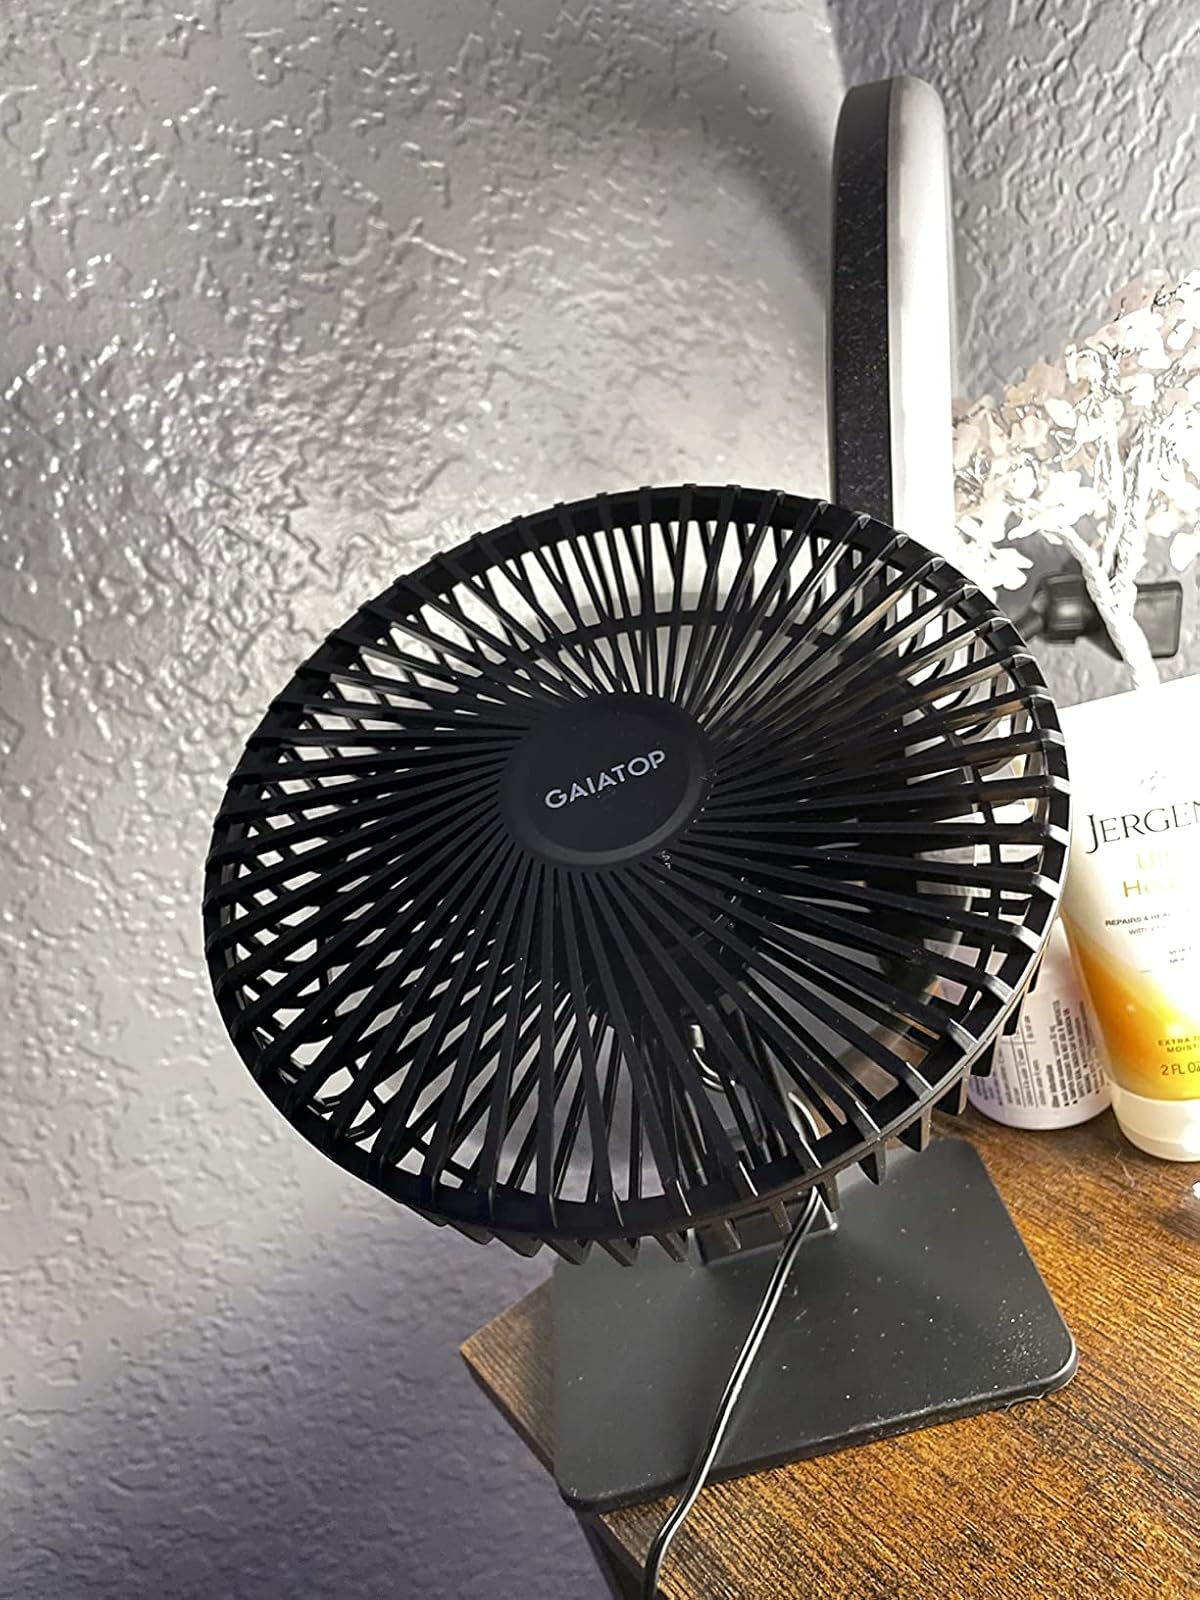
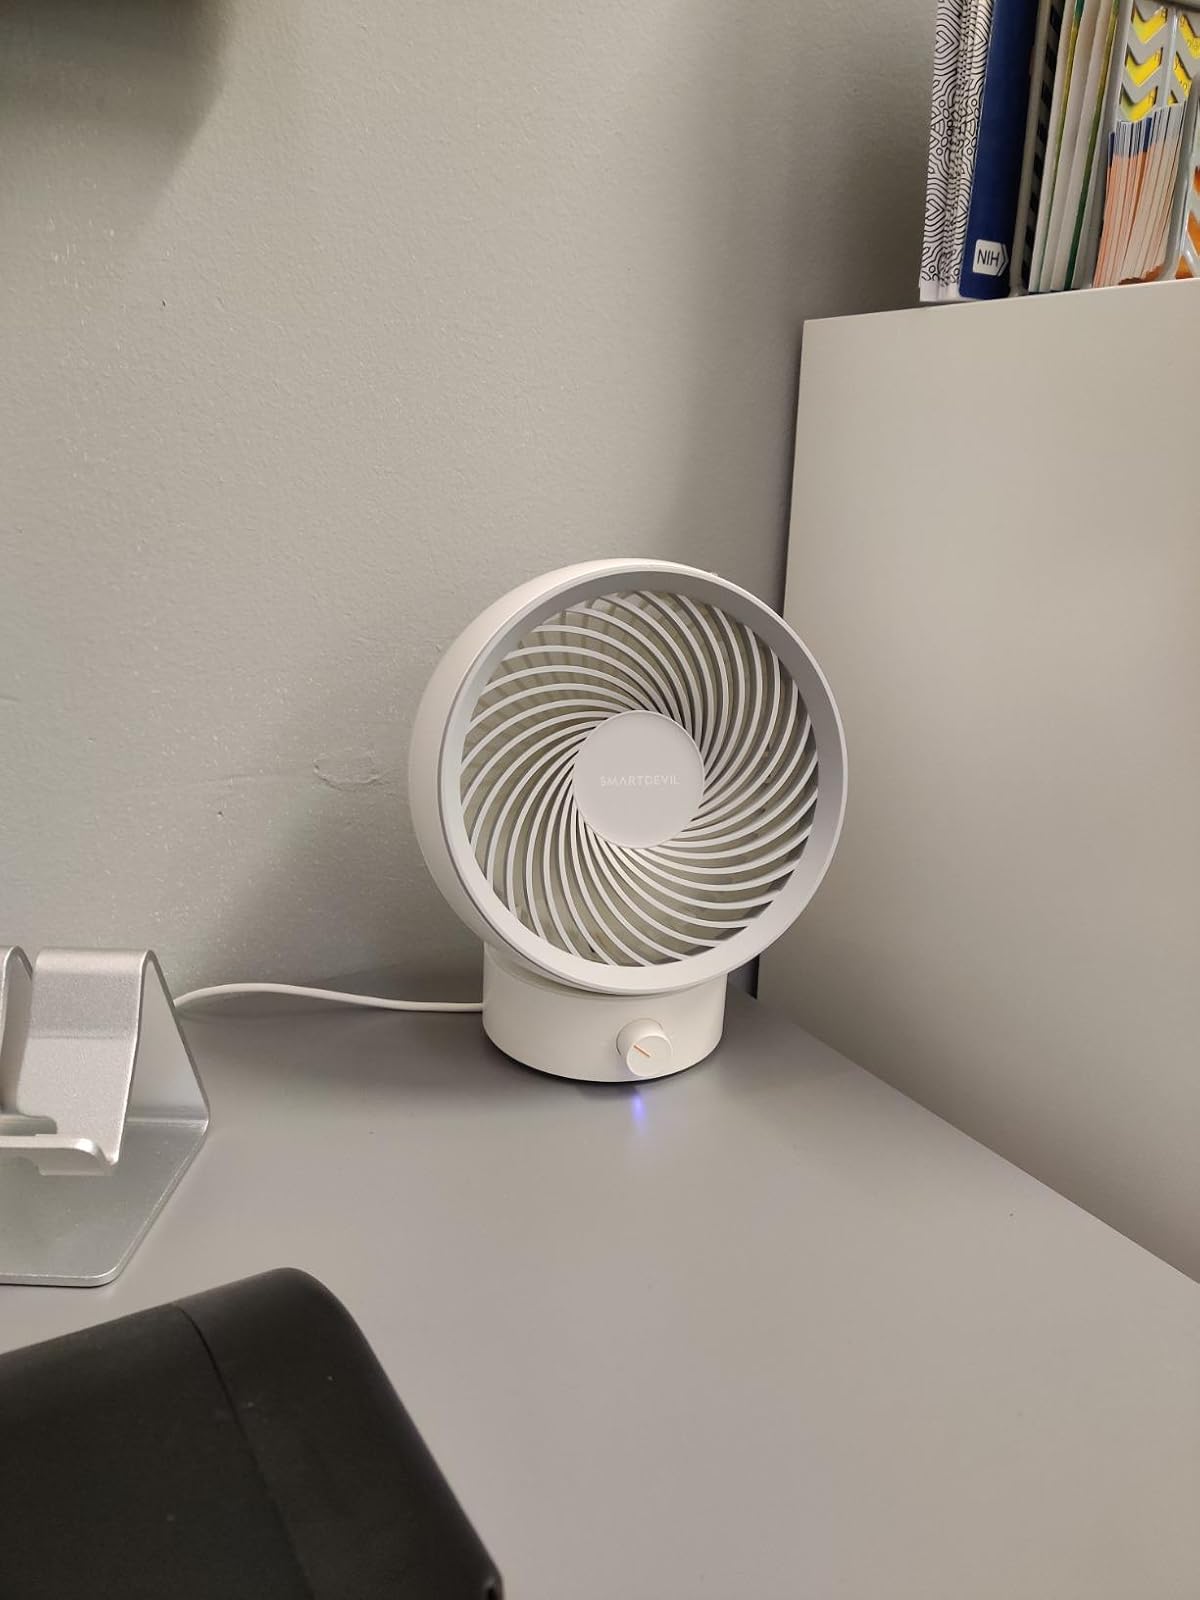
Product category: fan
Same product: no